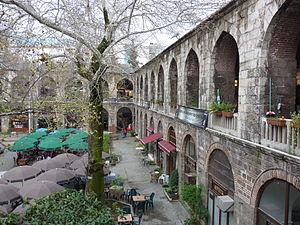
Bursa en turc, Brousse en français, du grec ancien Προύσα, est une ville du nord-ouest de l'Anatolie en Turquie, capitale de la province du même nom. Brousse fut la seconde capitale de l'Empire ottoman, de 1326 à 1366, avant de perdre son statut au profit d'Andrinople puis de Constantinople.